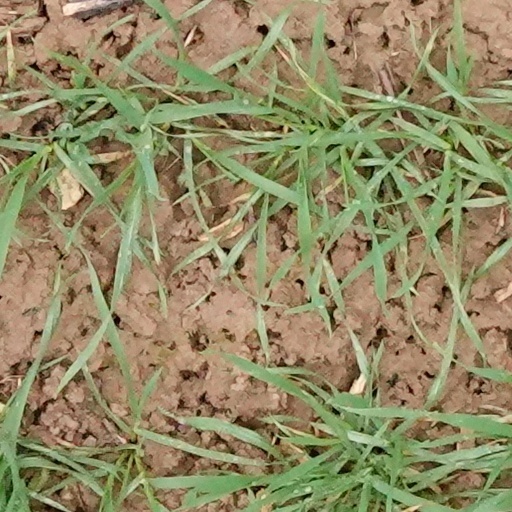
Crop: wheat